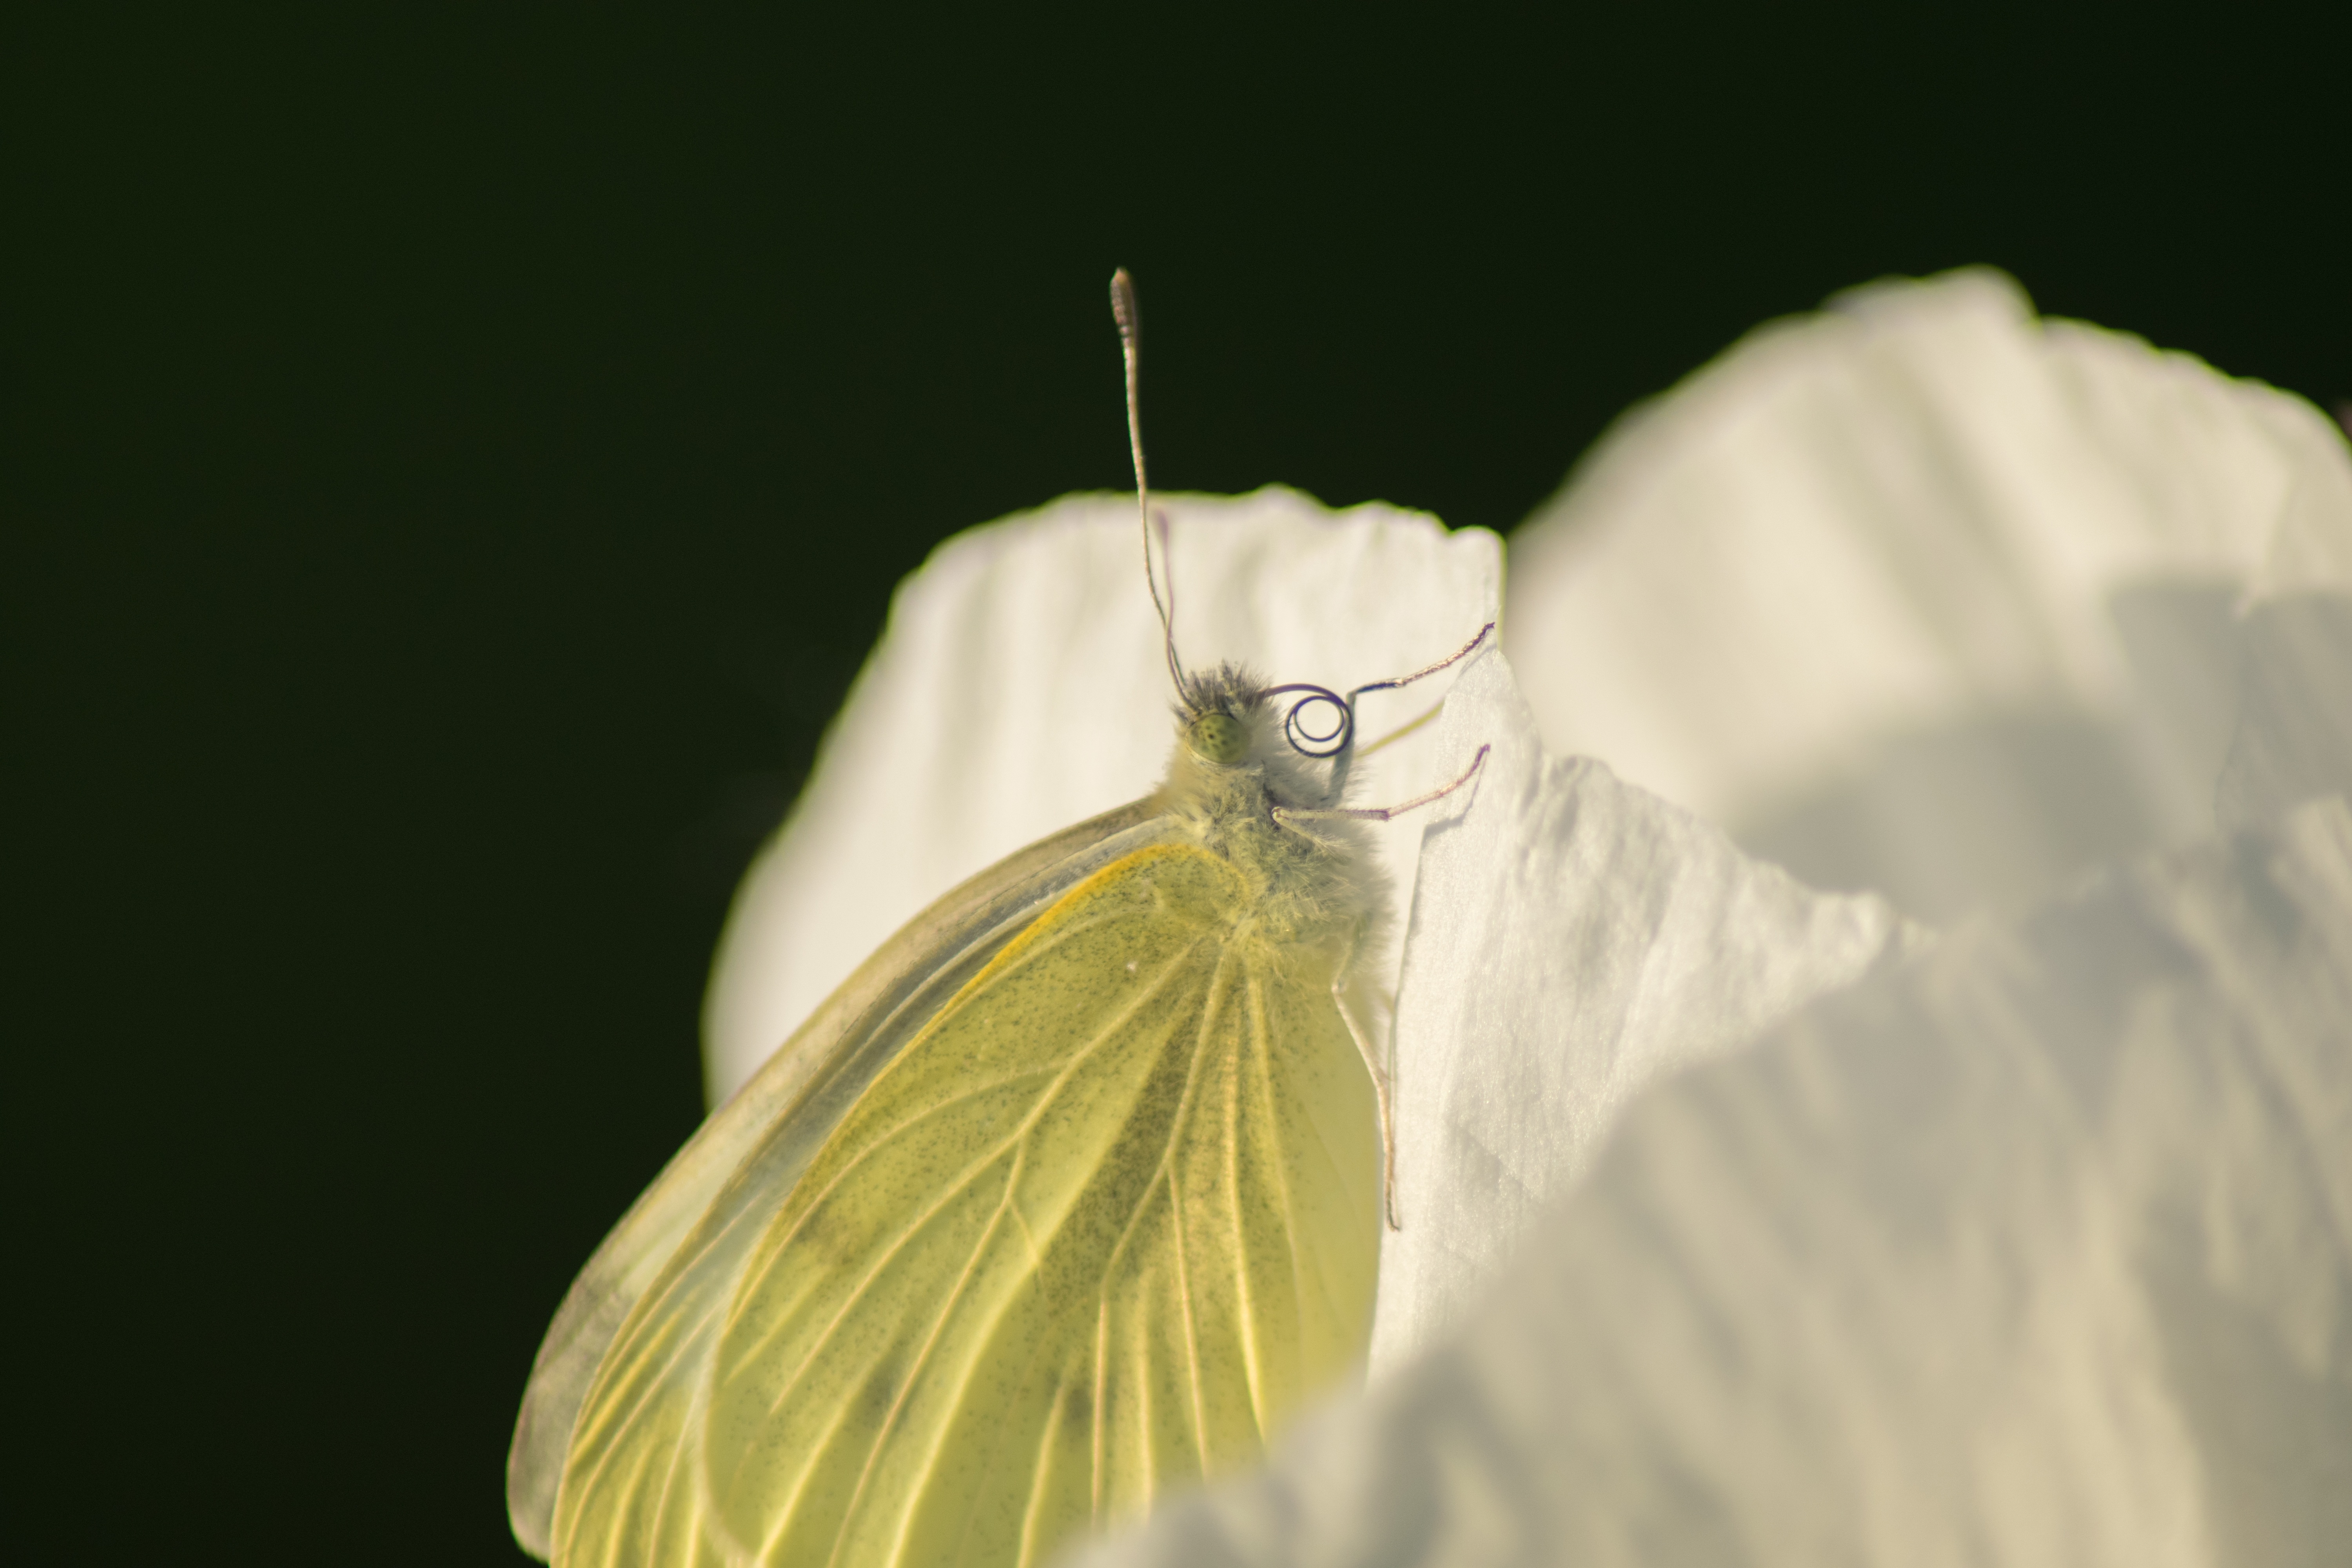
nature, wing, white, field, photography, leaf, flower, petal, spring, green, color, insect, macro, butterfly, yellow, invertebrate, close up, poppy, macro photography, moths and butterflies